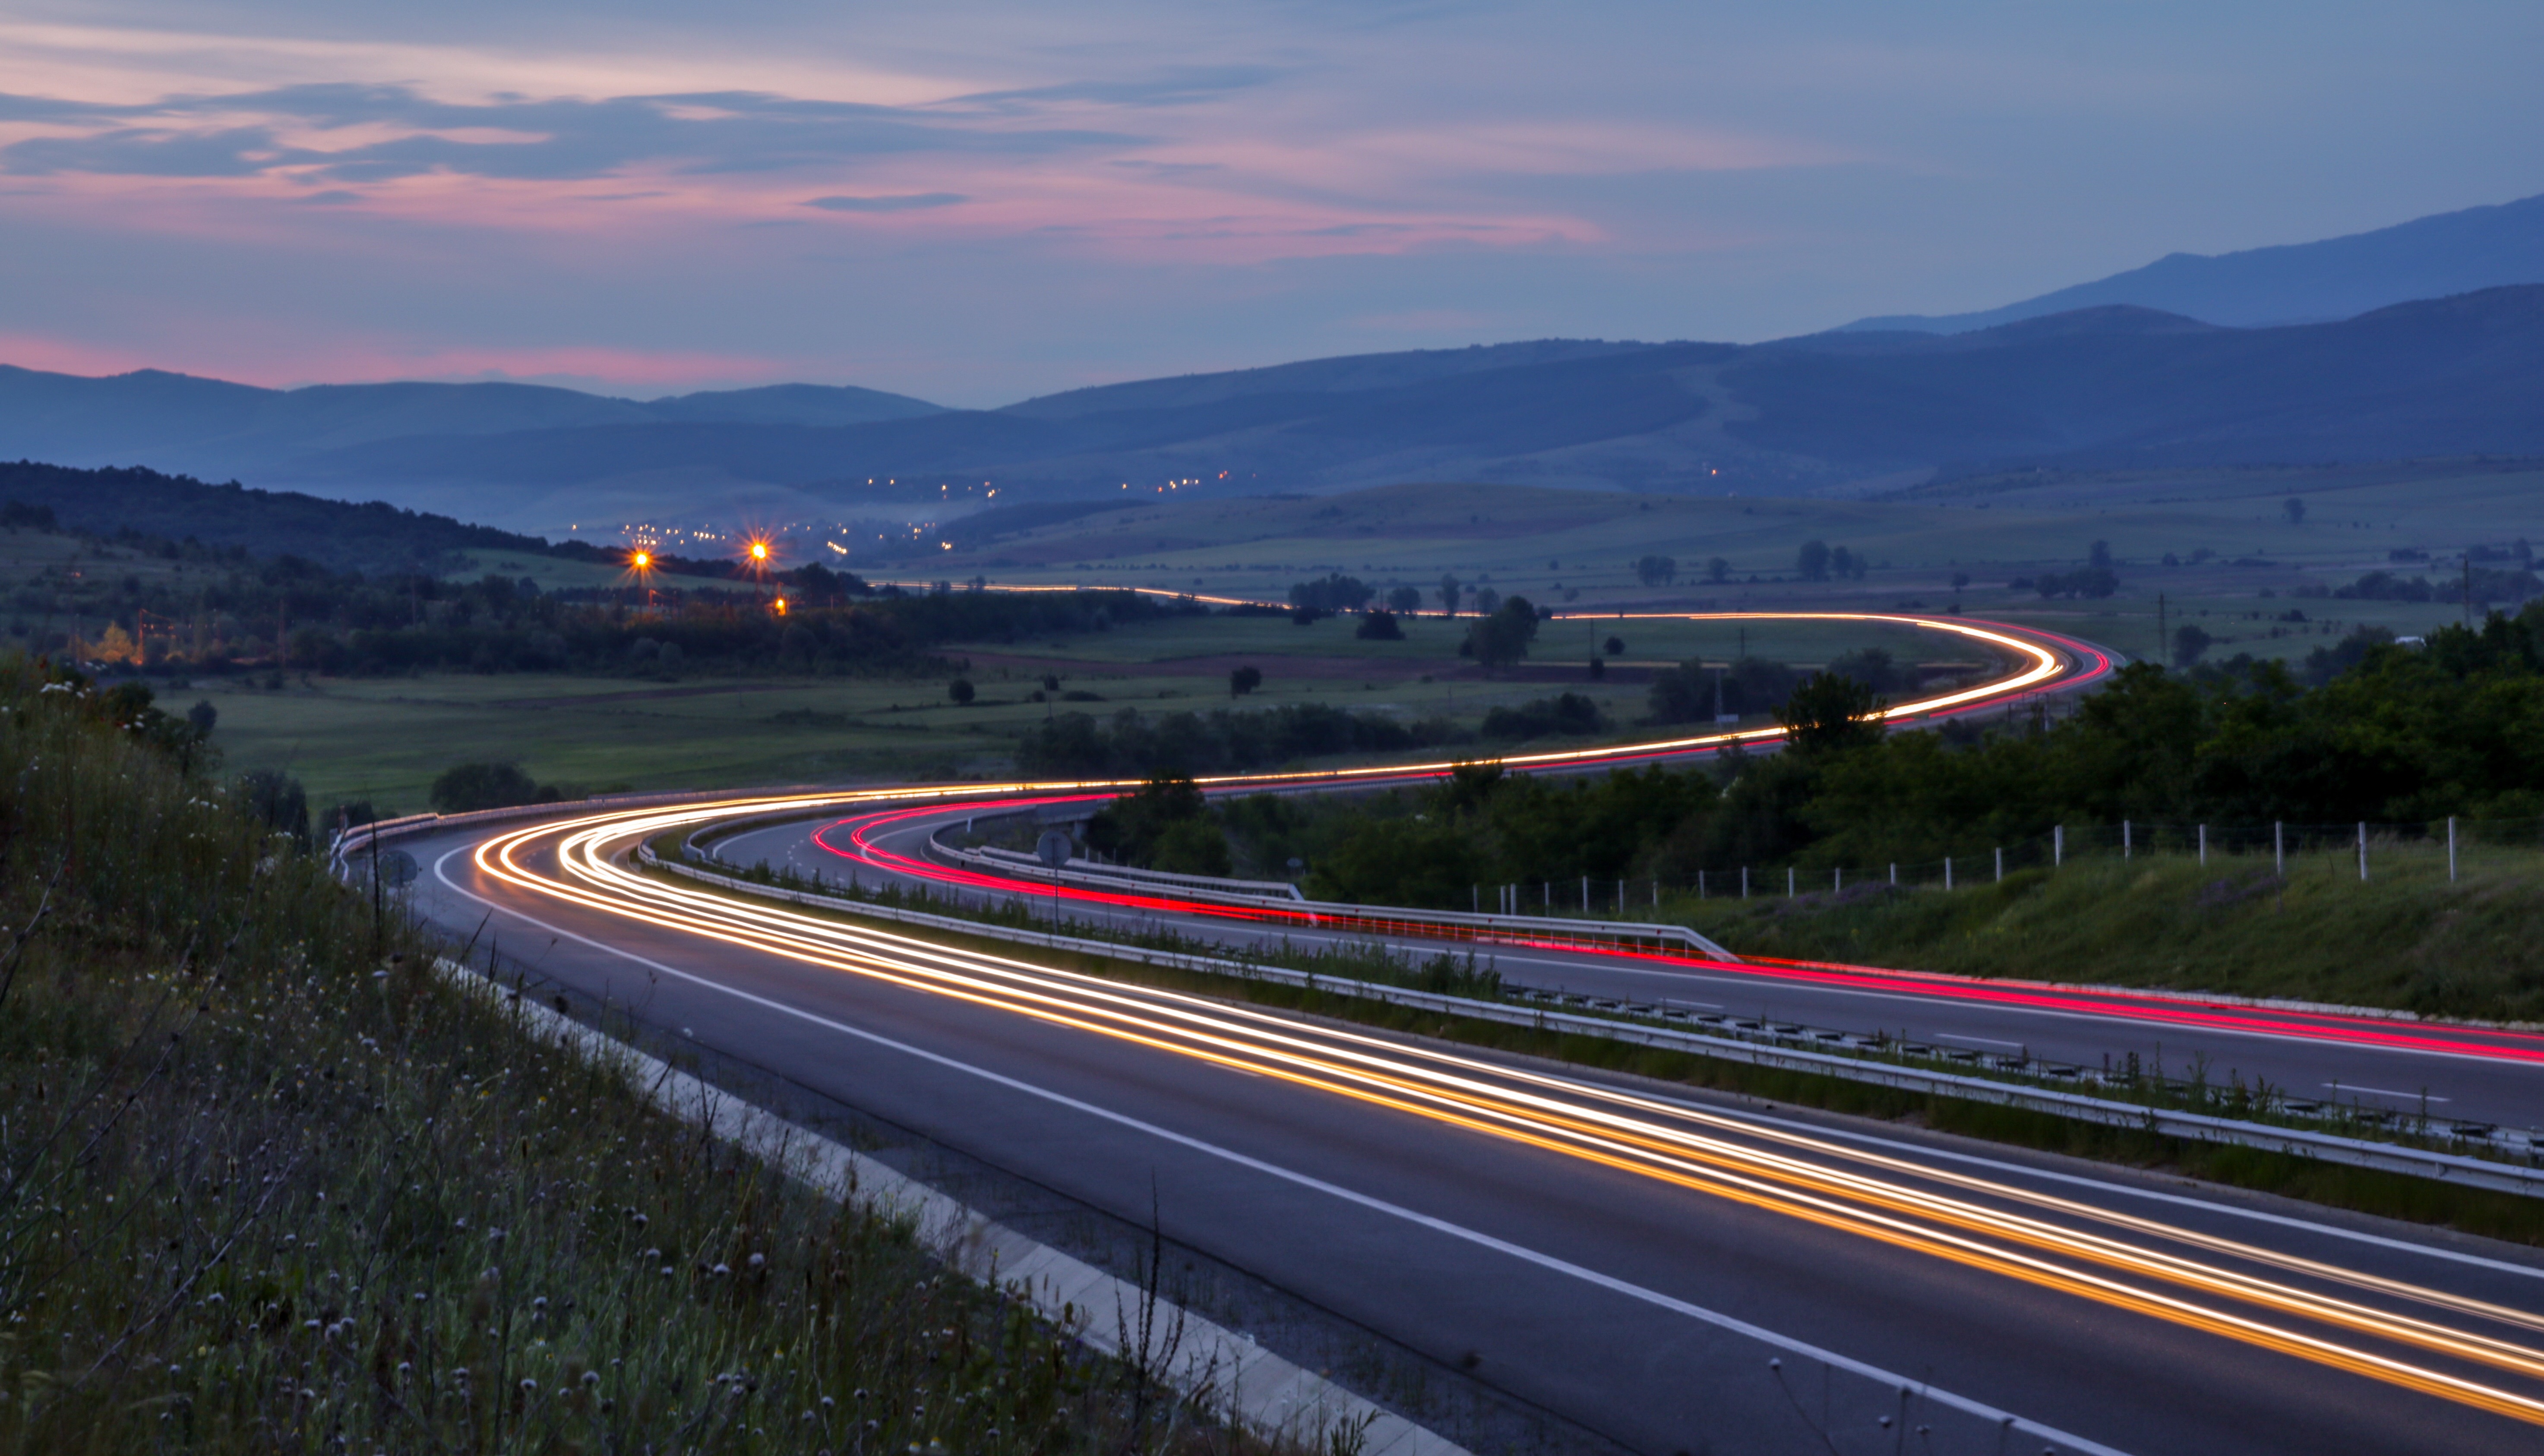
landscape, nature, mountain, sky, track, road, bridge, highway, driving, overpass, asphalt, travel, dusk, transport, drive, lane, expressway, outdoors, lights, mountains, infrastructure, race track, viaduct, junction, rail transport, nonbuilding structure, controlled access highway